Roanoke Colony

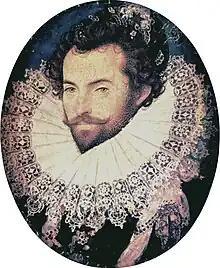
Sir Walter Raleigh

Eventually, Raleigh arranged passage for White on a privateering expedition organized by John Watts. The fleet of six ships would spend the summer of 1590 raiding Spanish outposts in the Caribbean, but the flagship "Hopewell" and the "Moonlight" would split off to take White to his colony. At the same time, however, Raleigh was in the process of turning the venture over to new investors.